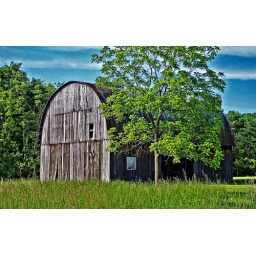
Taking a different road to my home in Piketon, Ohio, I came across this barn.